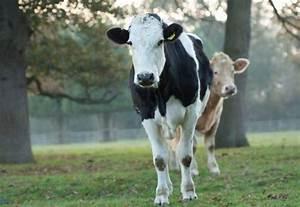
cow